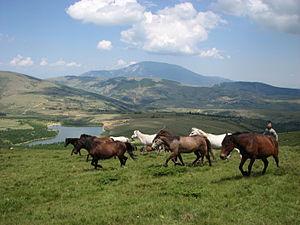
L'Albanais est une race de chevaux de trait légers, originaire des Balkans. Ce petit cheval employé pour tous les travaux de la vie quotidienne représente la principale race équine de l'Albanie.